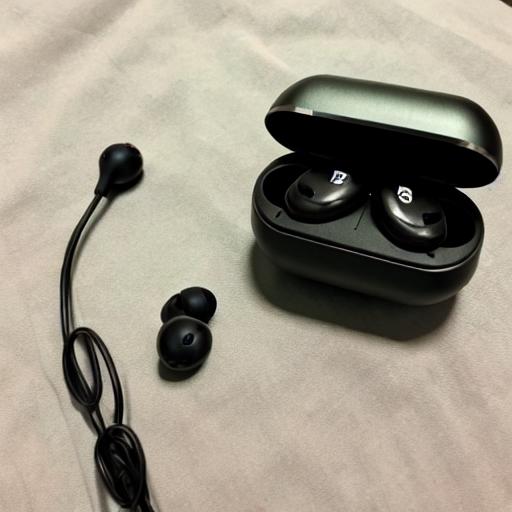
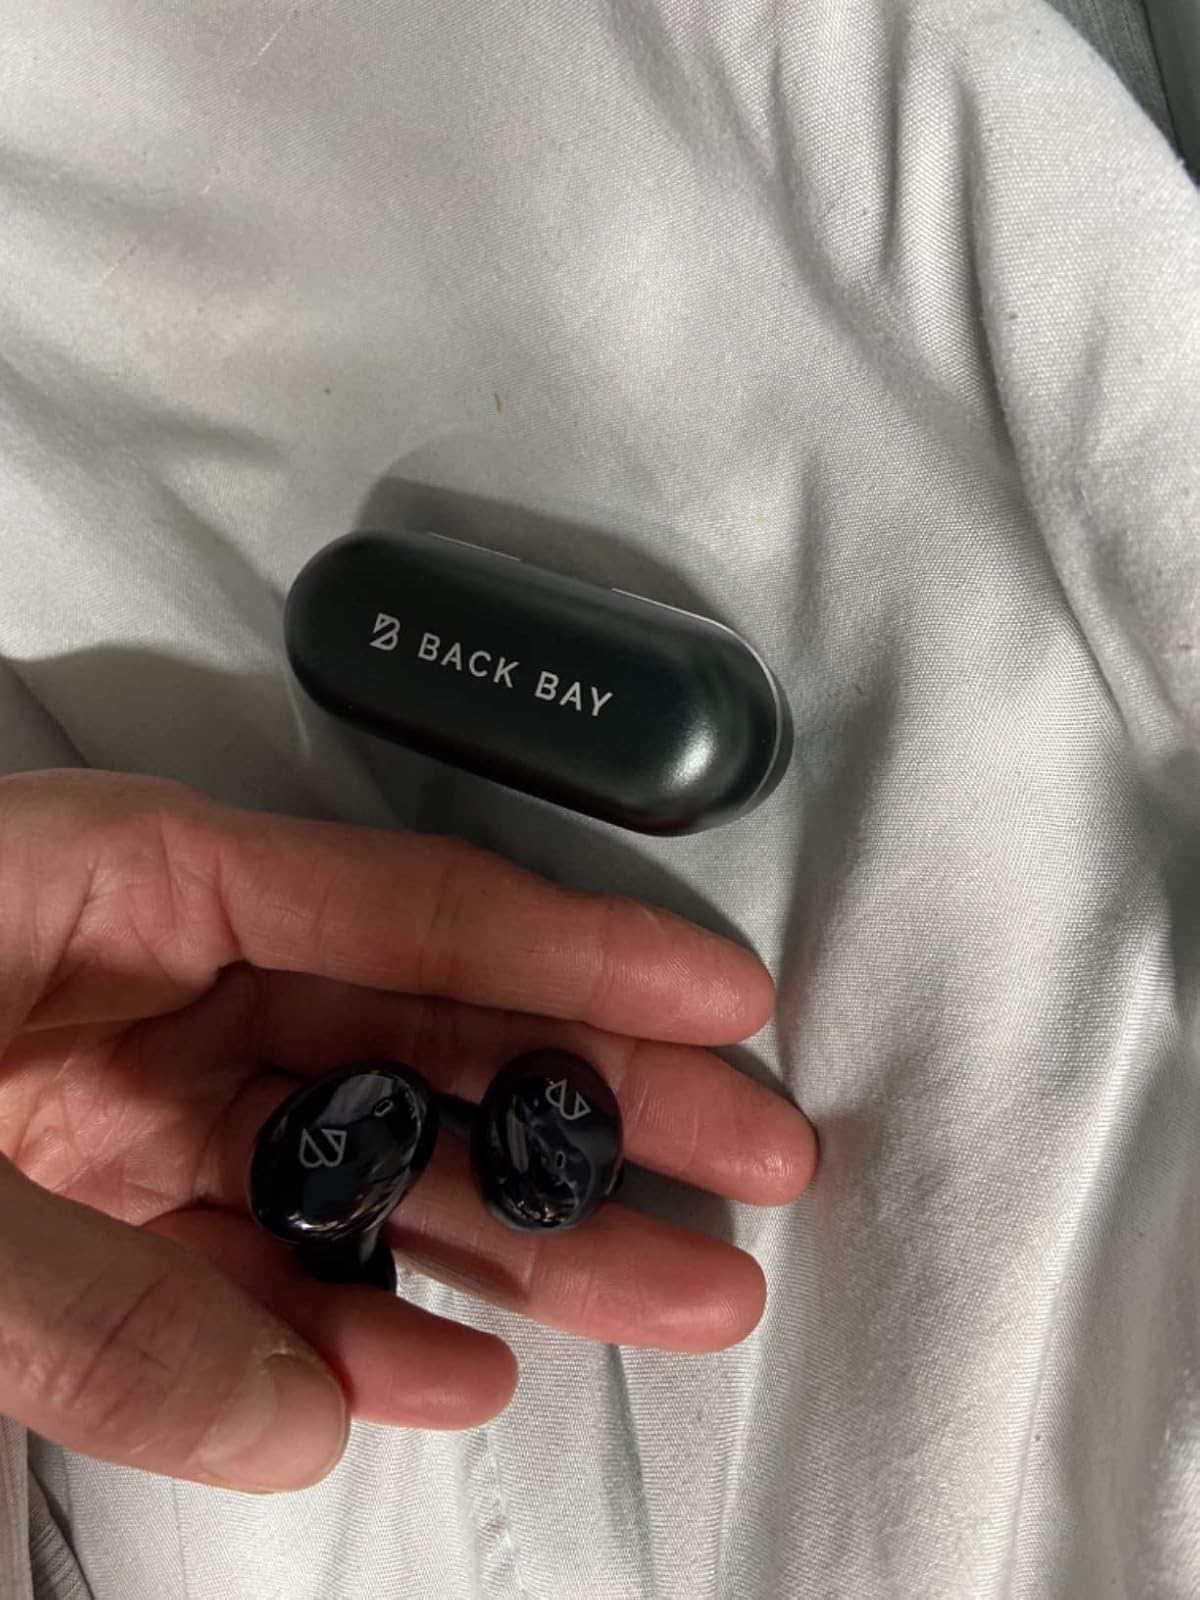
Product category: earbuds
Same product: no